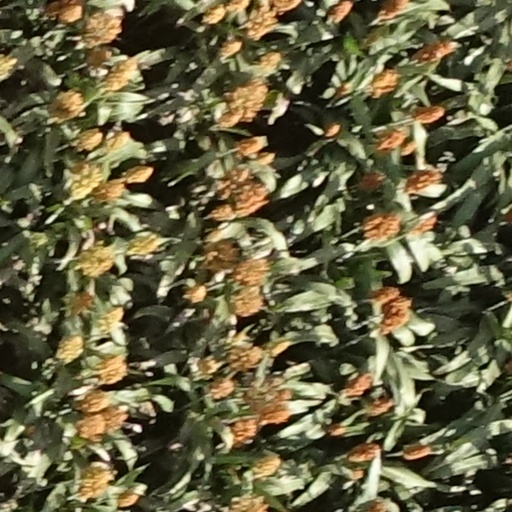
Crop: sorghum